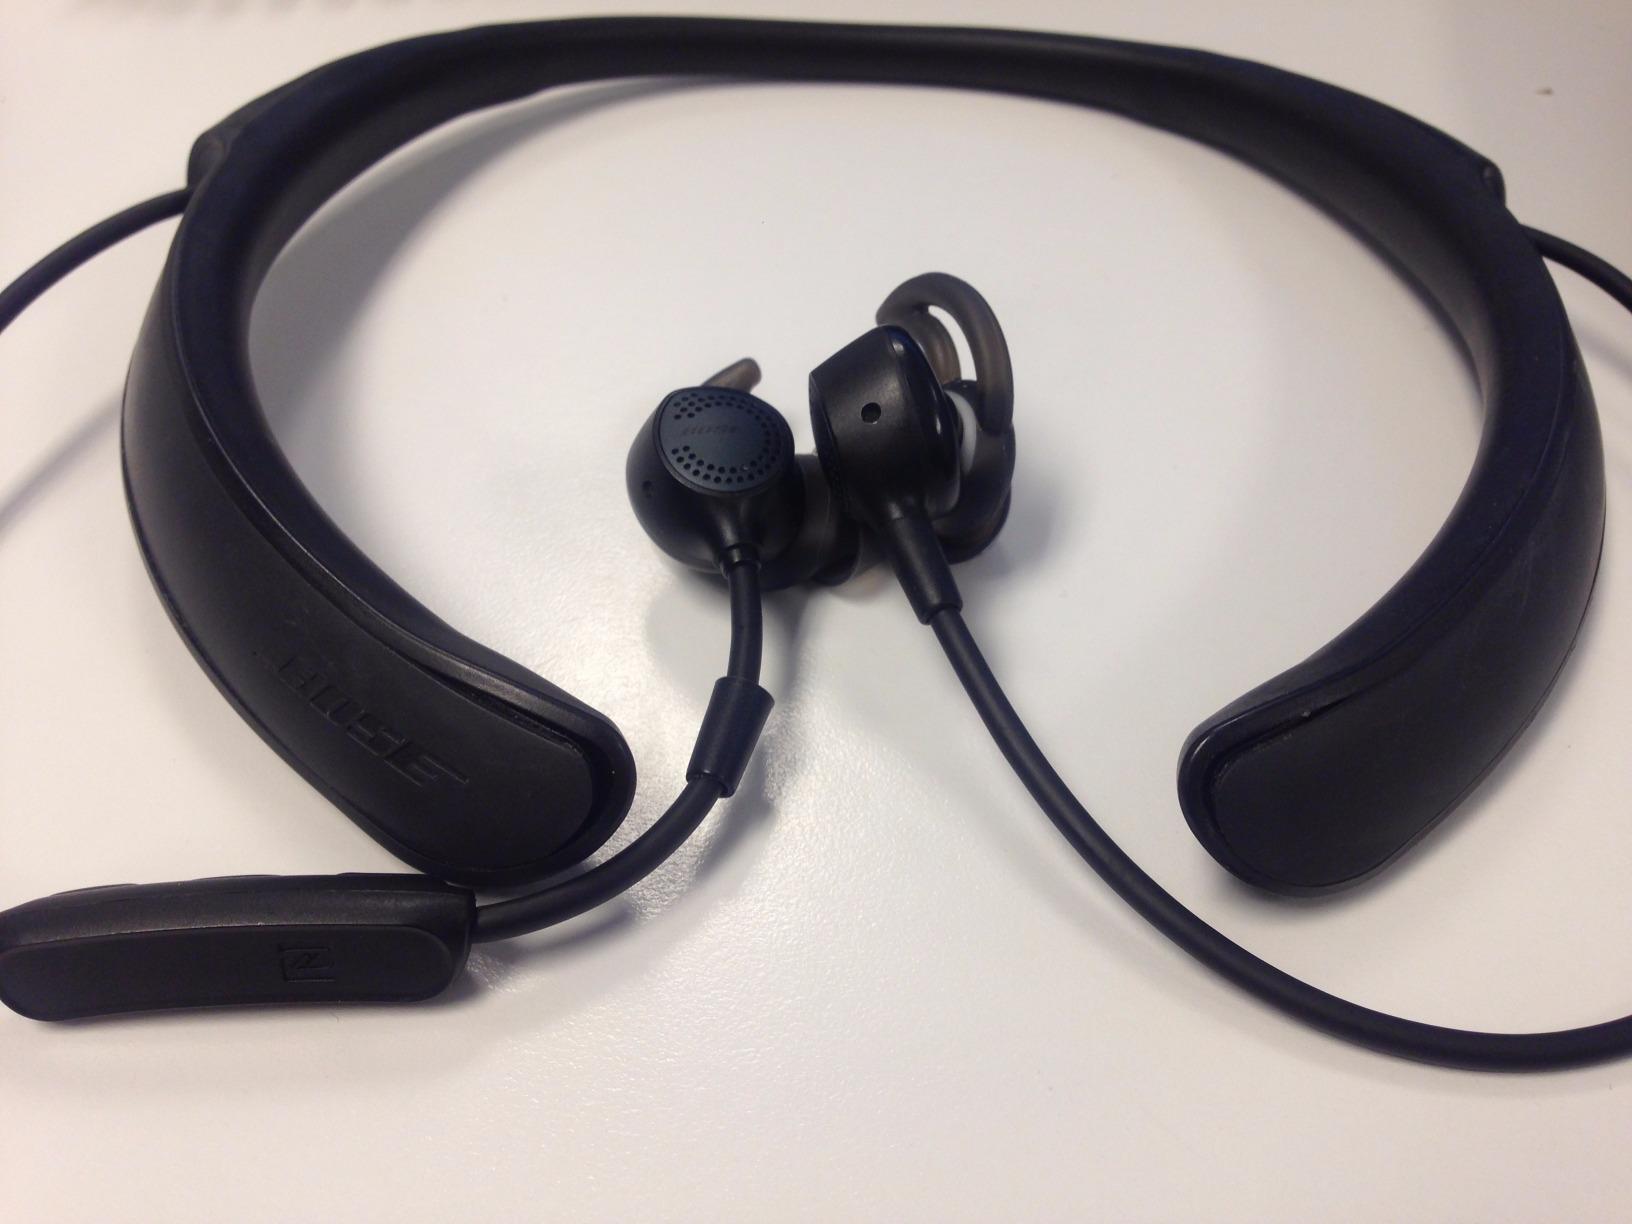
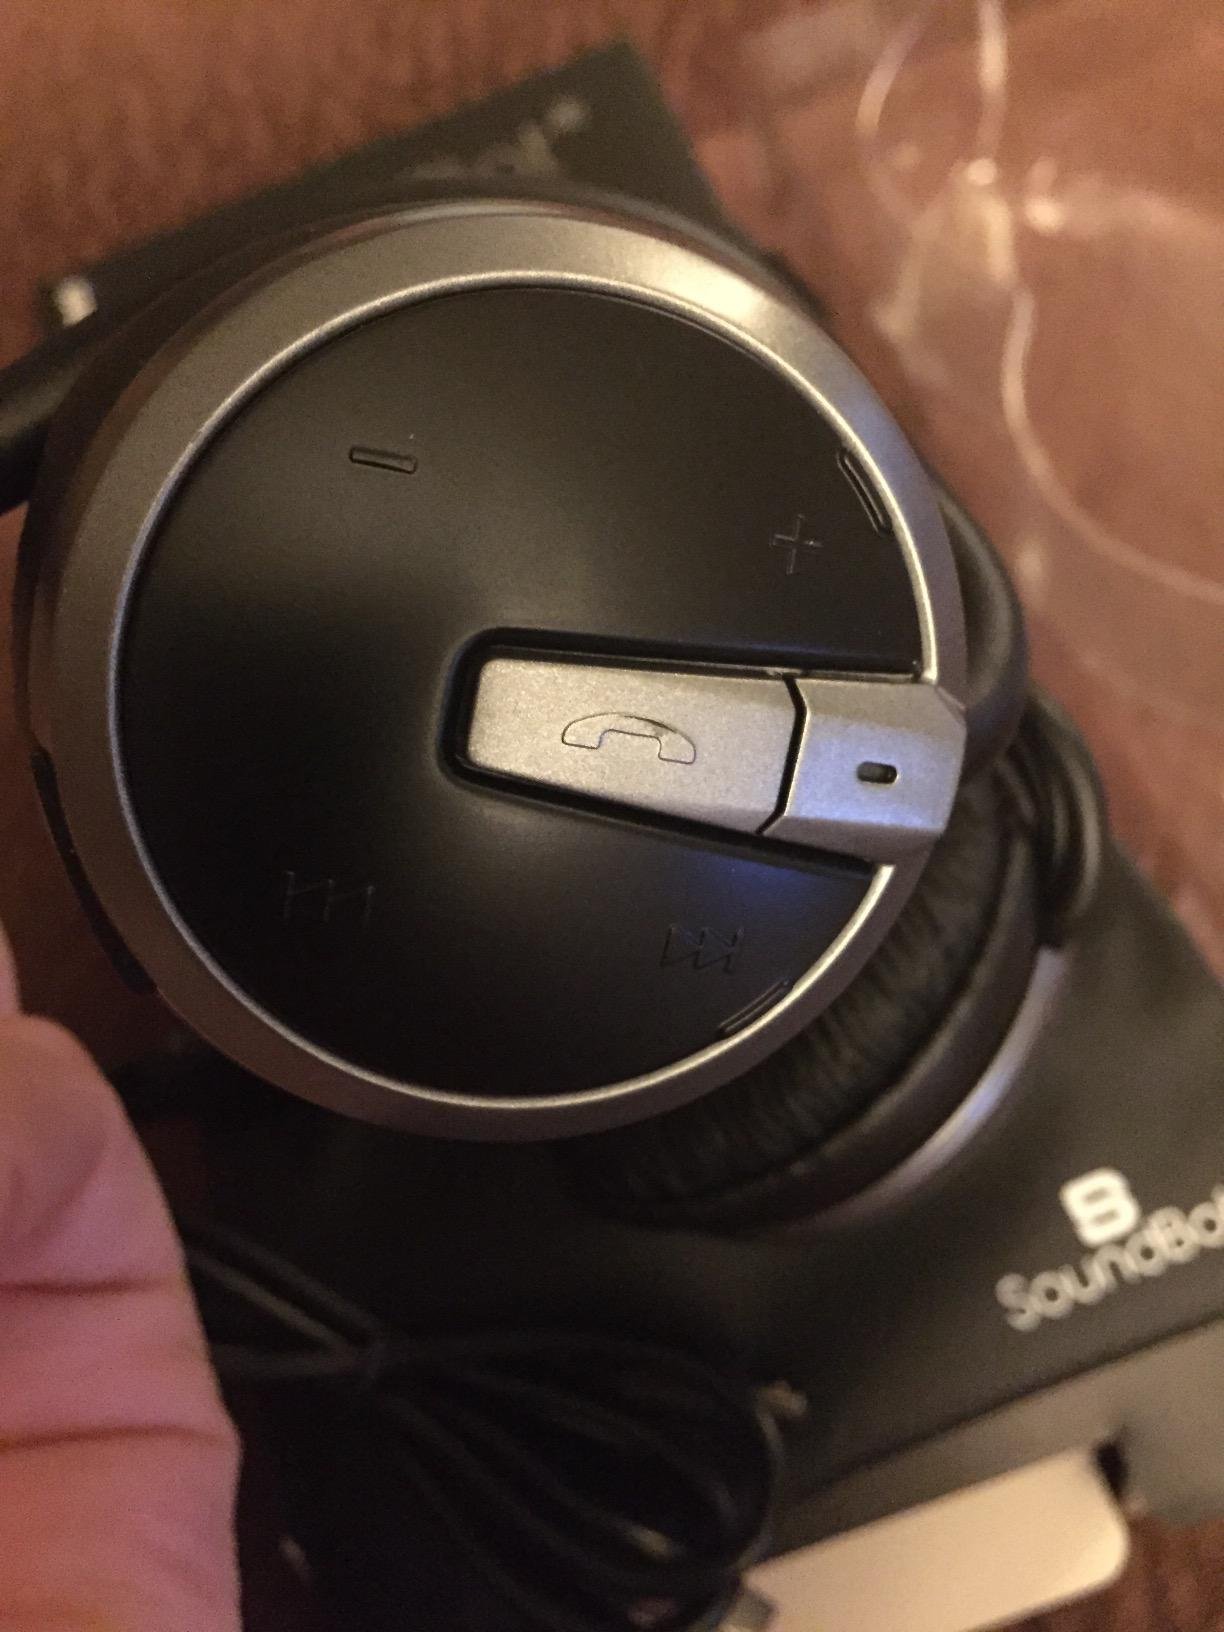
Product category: headphones
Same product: no